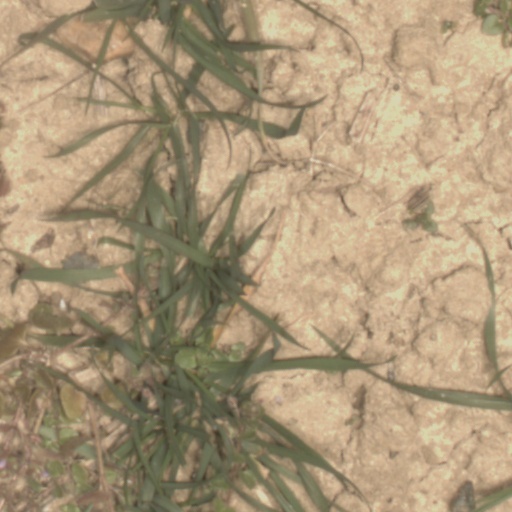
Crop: wheat